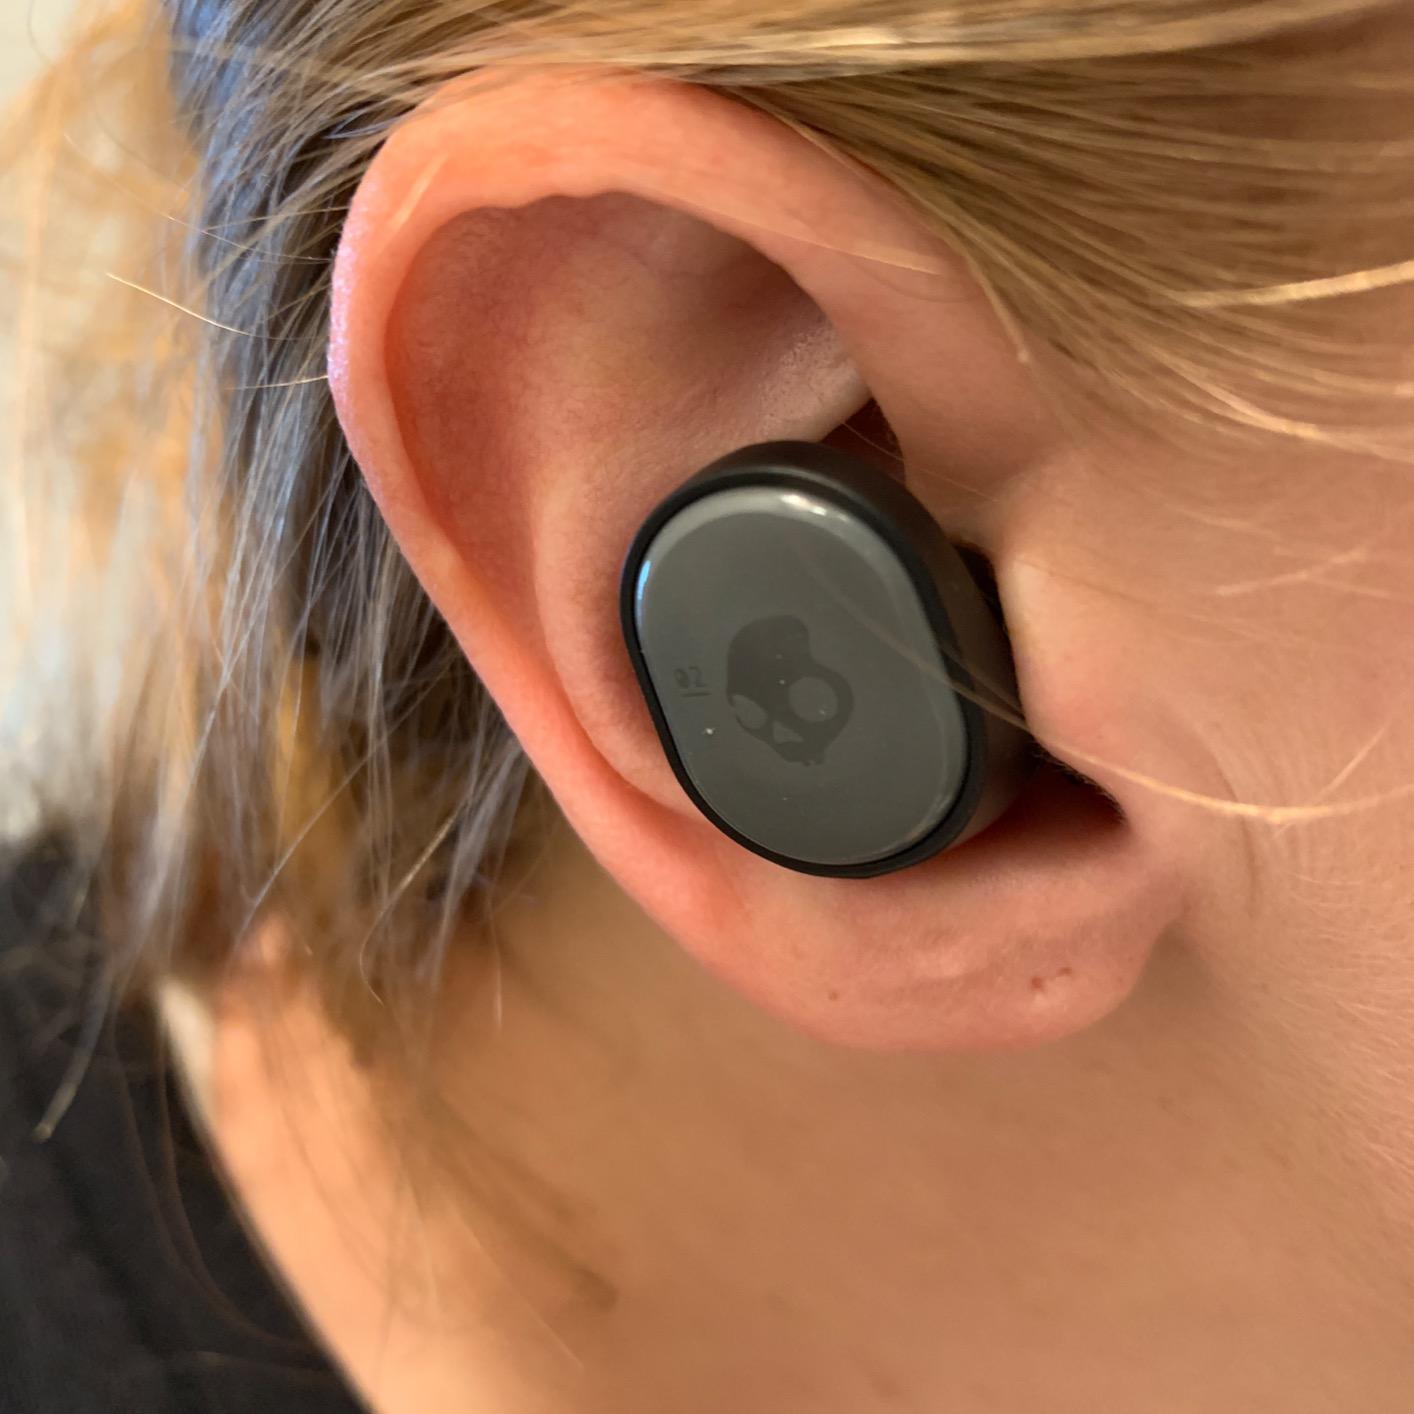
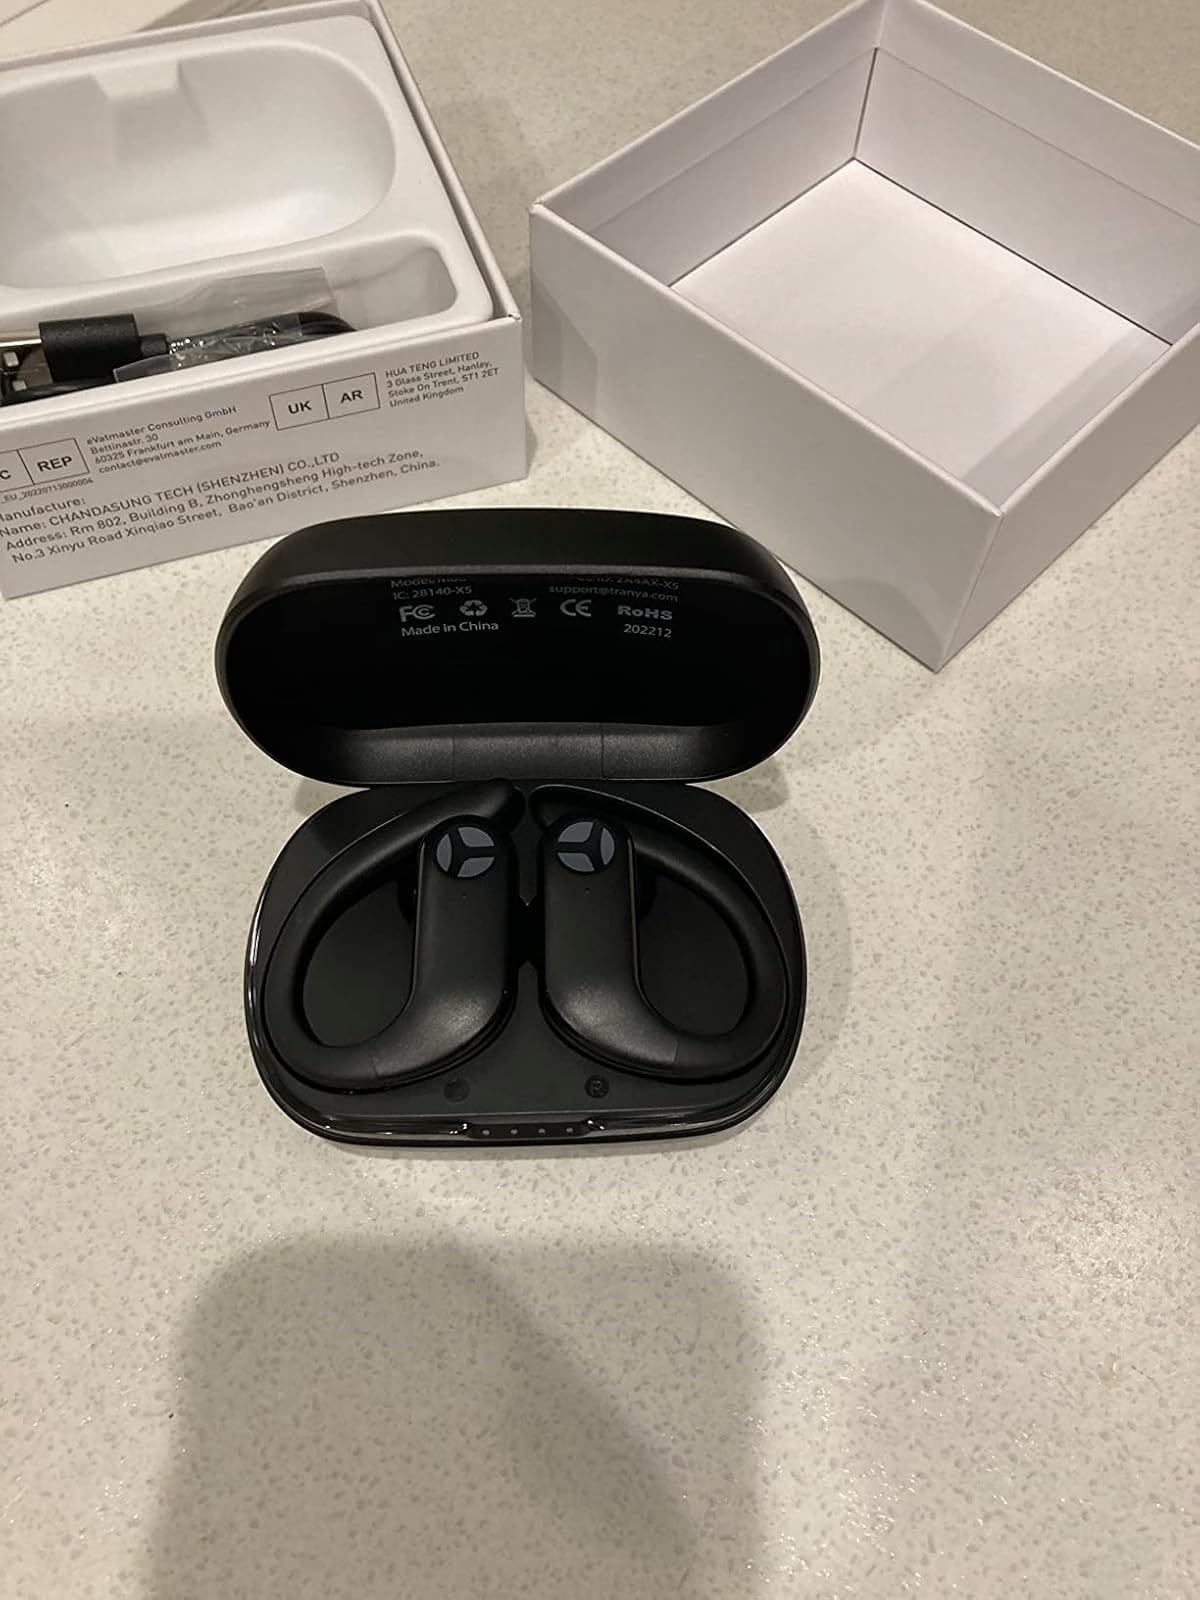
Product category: earbuds
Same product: no